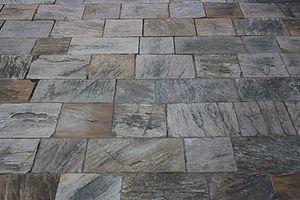
Sol en pierres en France